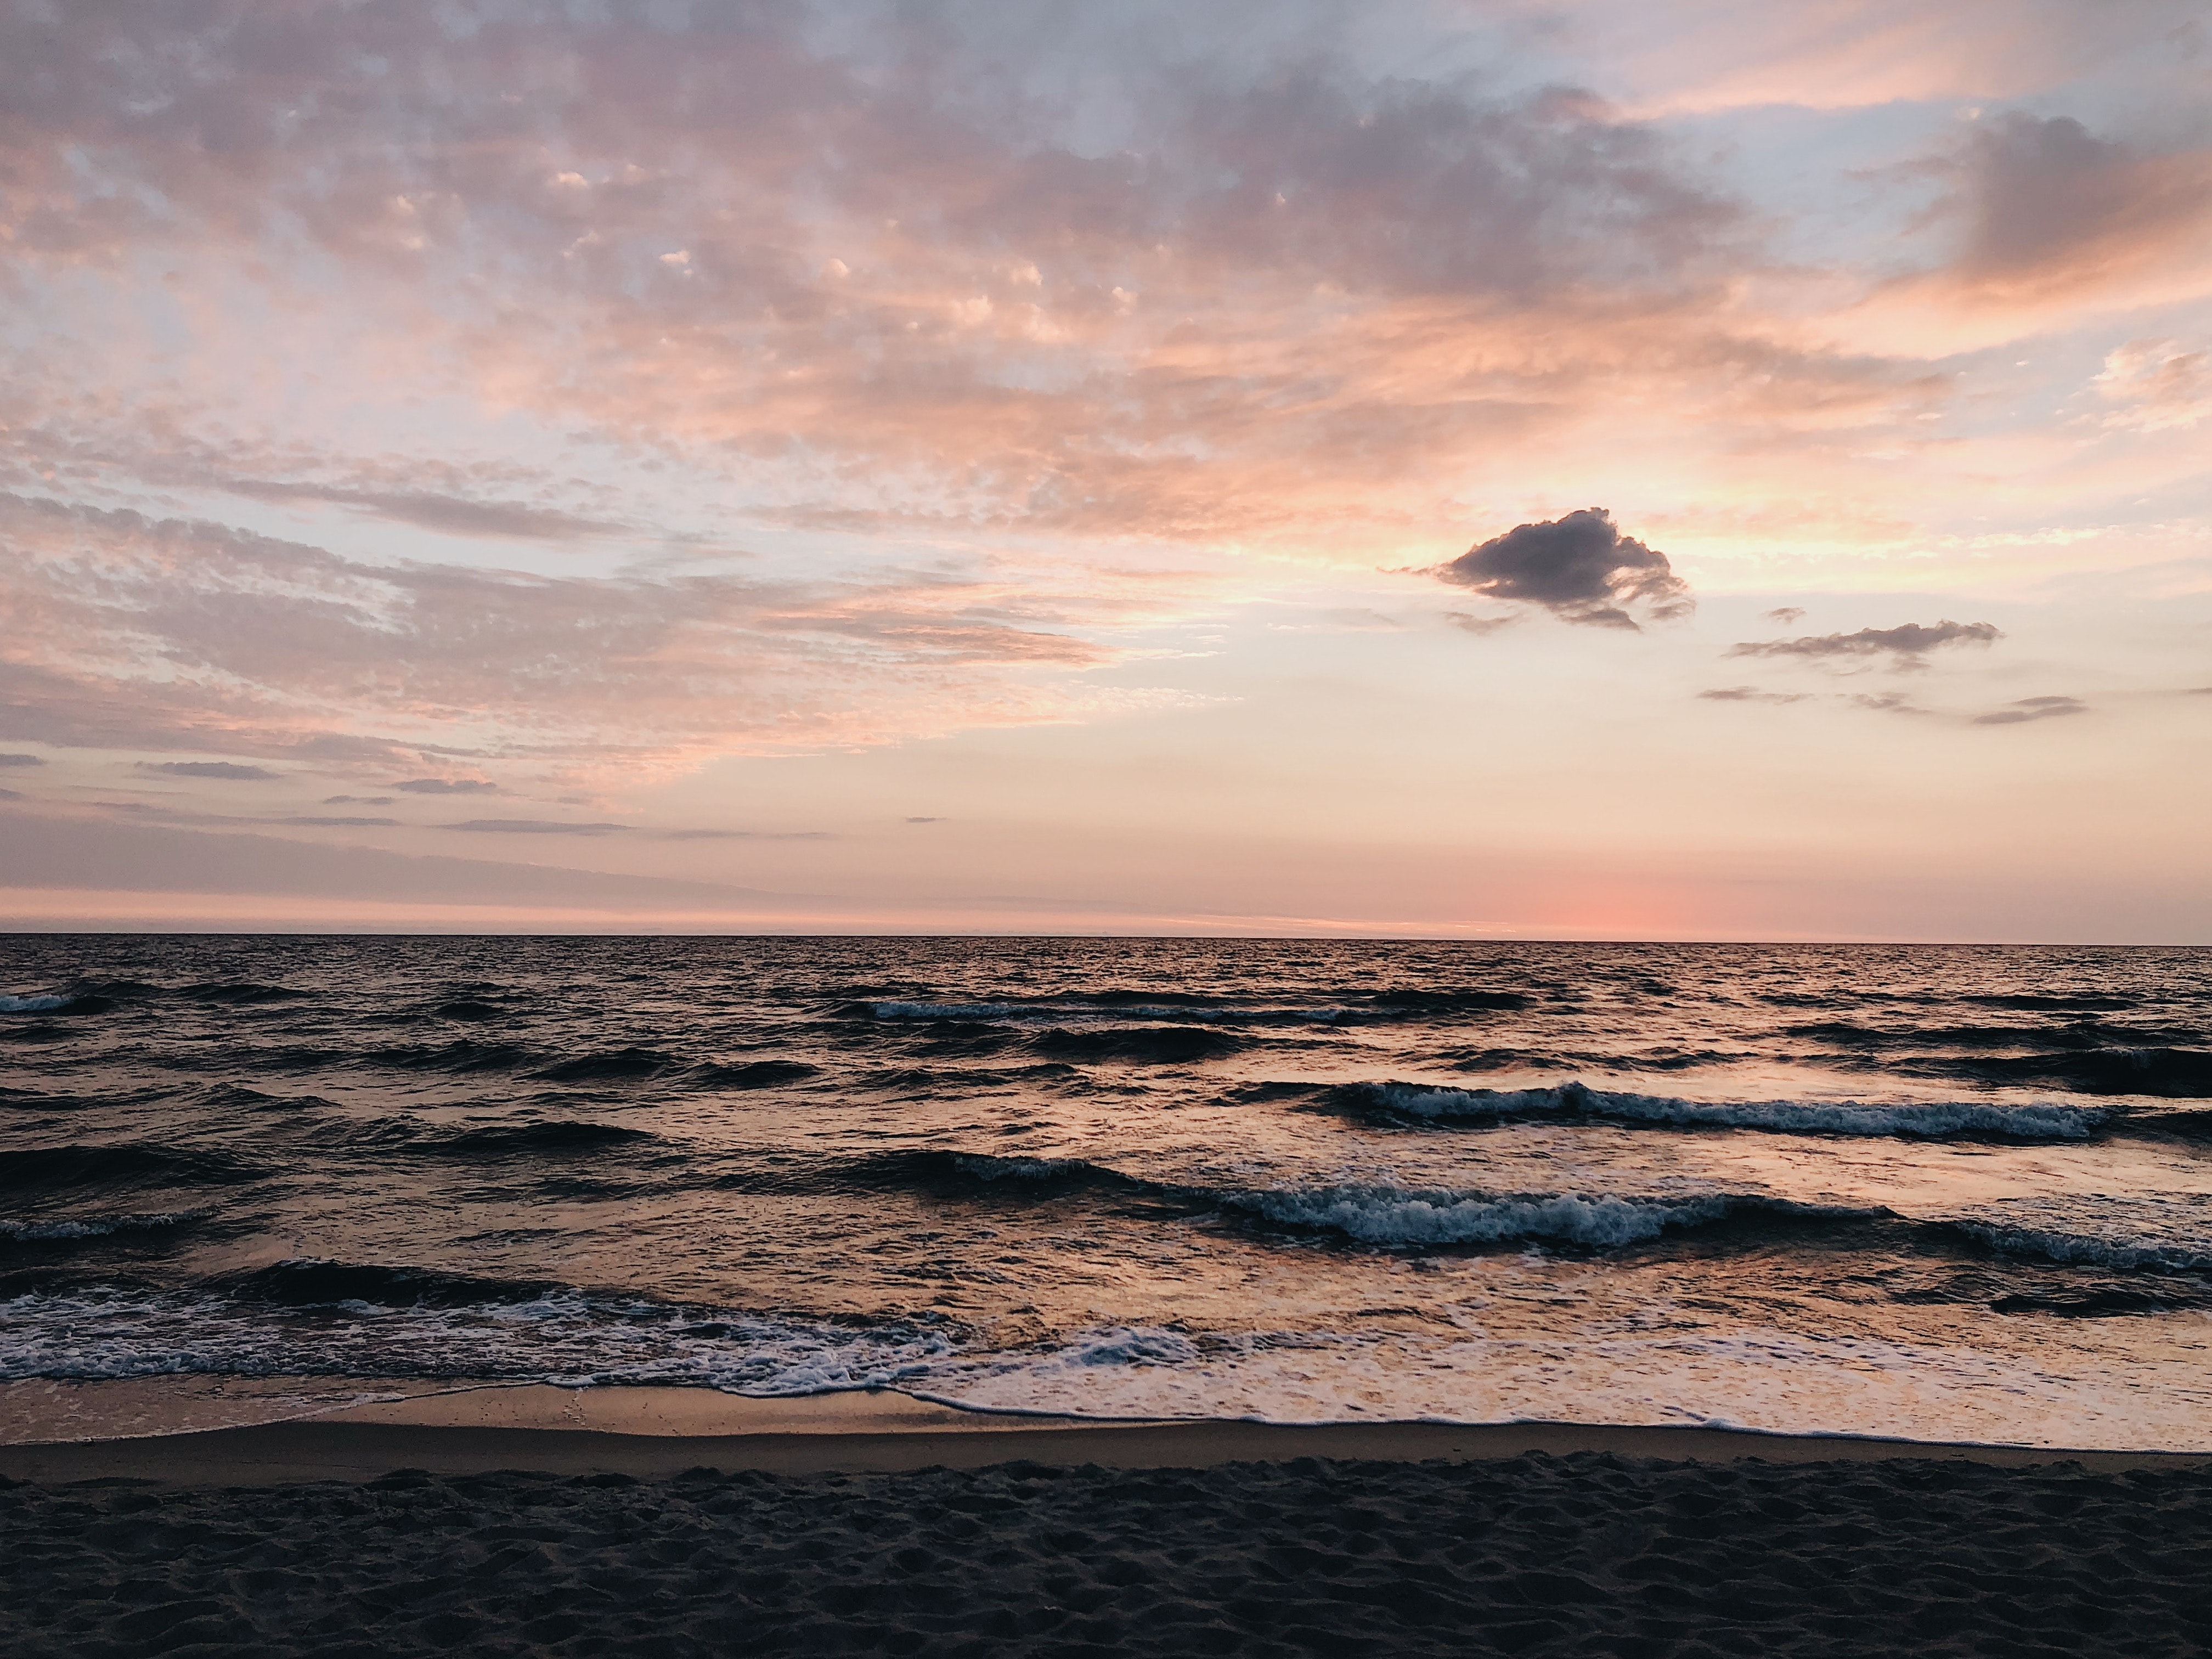
sky, horizon, body of water, sea, ocean, cloud, water, beach, sunset, wave, coast, sunrise, shore, evening, wind wave, morning, calm, dusk, afterglow, vacation, tree, dawn, sand, rock, reflection, coastal and oceanic landforms, sound, tropics, landscape, photography, sunlight, sun, cumulus, meteorological phenomenon, stock photography, tide, red sky at morning, bay